Bank of Otago

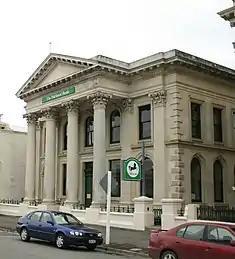
Oamaru branch building. Opened in the winter of 1871. Bought along with the banking business by the National Bank.

The Head Office was to be in London and the chief branch in Dunedin. Other branches or agencies were to be established at such settlements as the directors would determine.